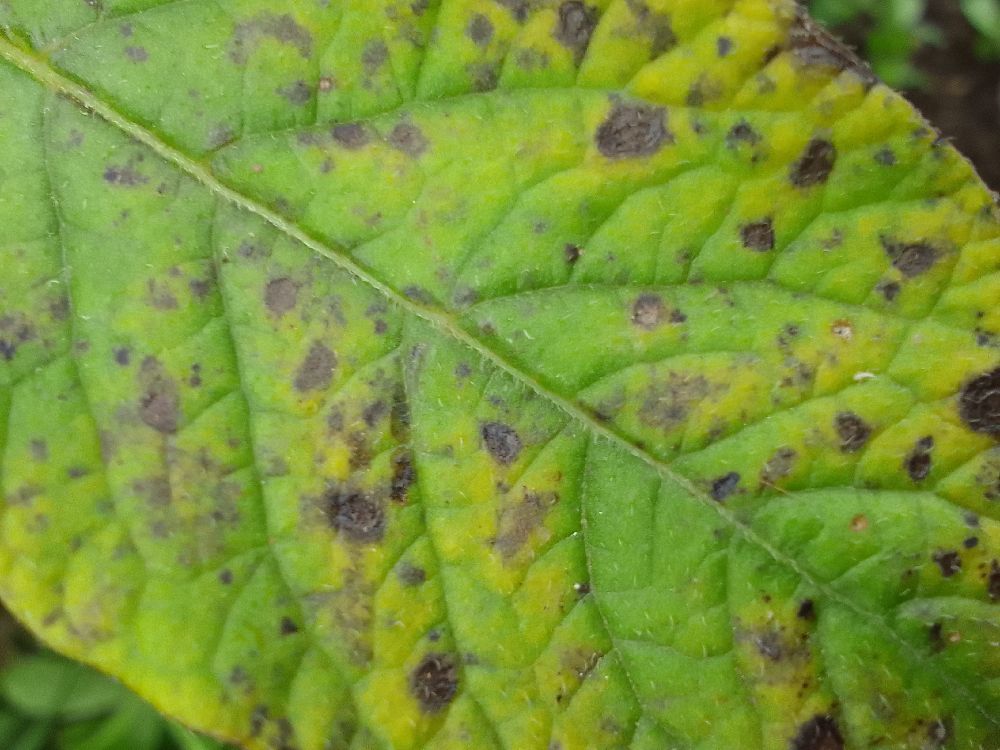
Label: Early blight